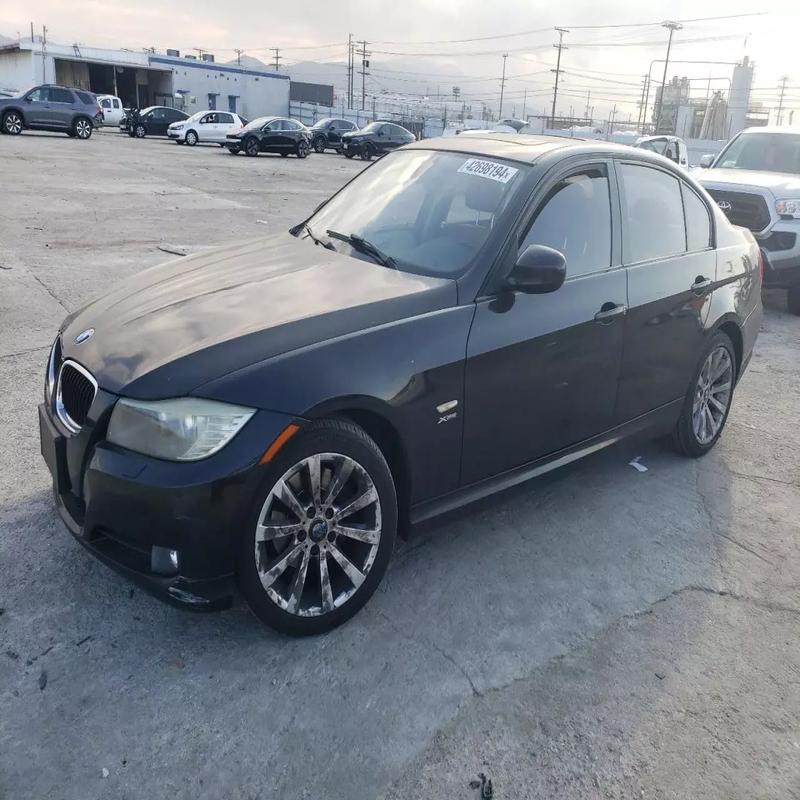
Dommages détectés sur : pare-choc avant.
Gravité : mineur